Live Earth concert, London

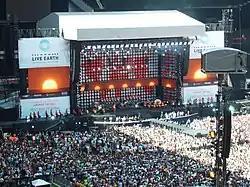

The Live Earth concert in London, England was held at Wembley Stadium on 7 July 2007.